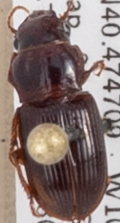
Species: Cratacanthus dubius
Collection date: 2018-07-26
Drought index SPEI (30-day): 0.188
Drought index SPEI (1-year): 0.248
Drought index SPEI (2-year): -0.362